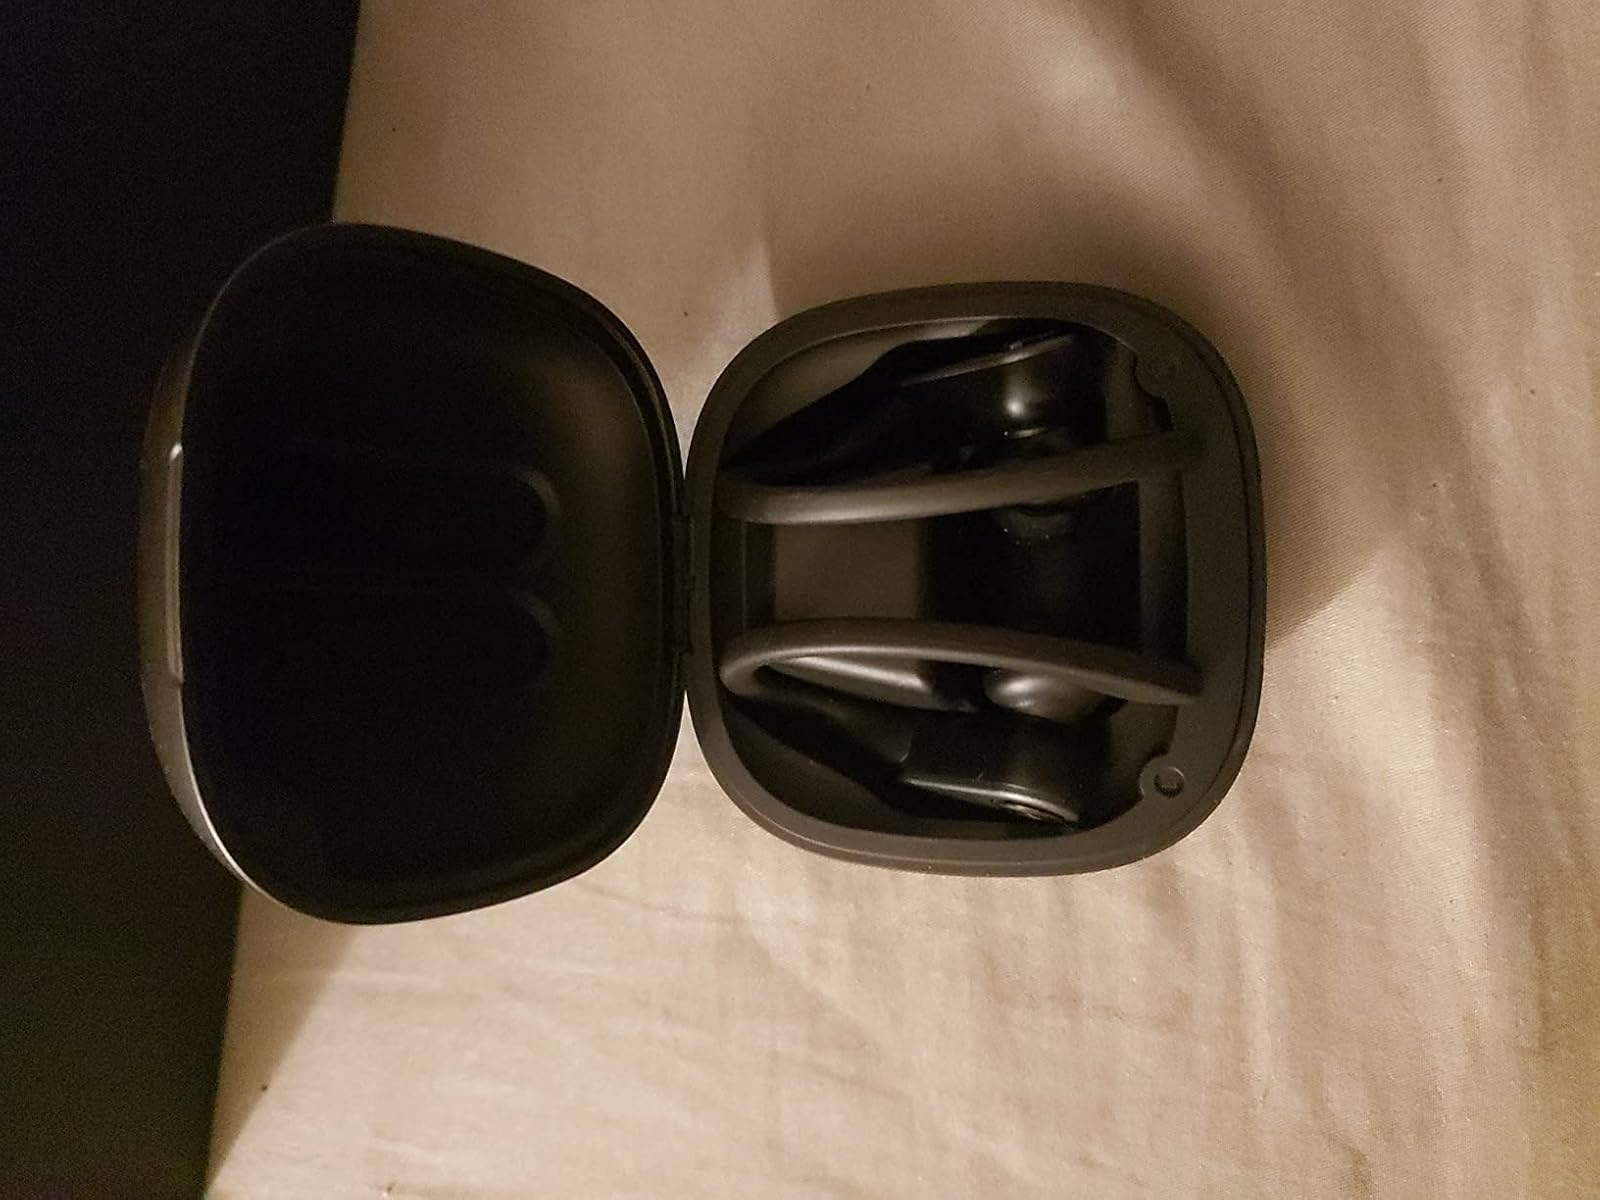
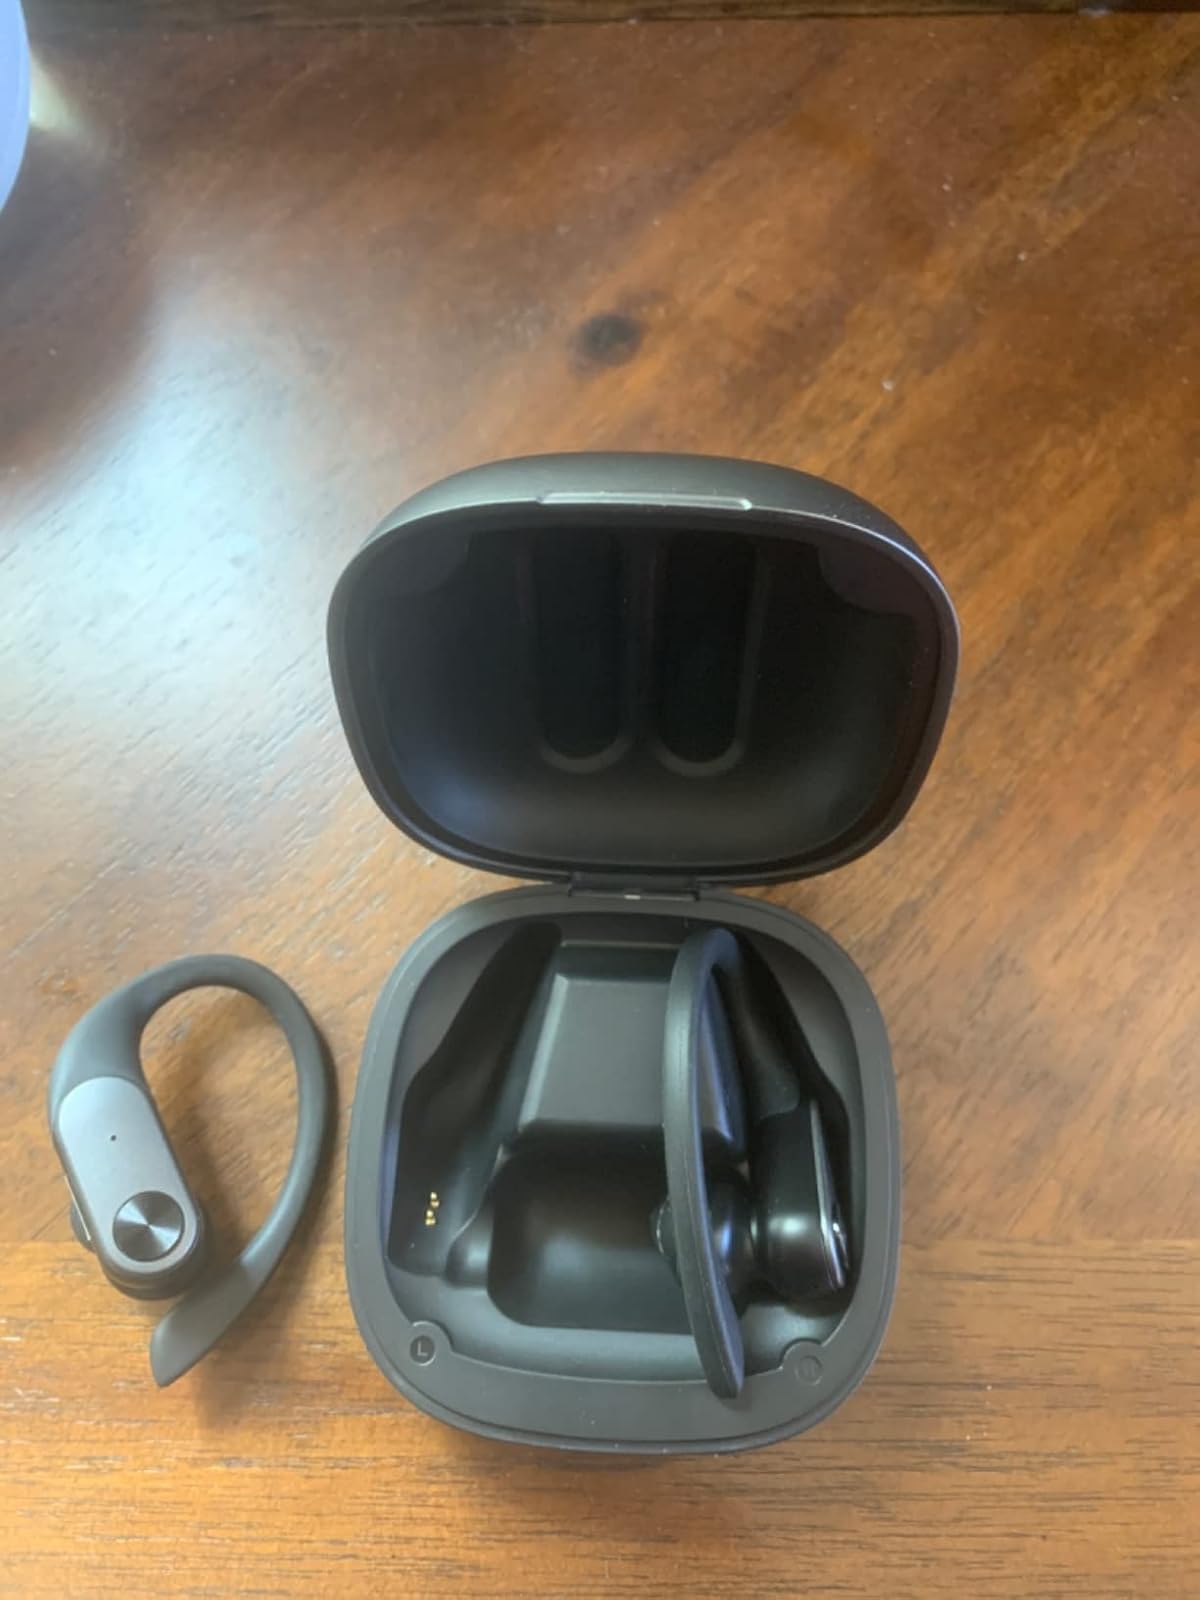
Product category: earbuds
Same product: yes